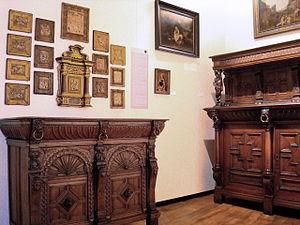
Le Grand Curtius est un ensemble muséal situé à Liège en Belgique inauguré en 2009. Il regroupe les collections de plusieurs musées liégeois : le musée Curtius, le musée d'art religieux et d'art mosan, le musée d'armes et le musée du verre ainsi que l'ancienne collection d’égyptologie de l'université de Liège.